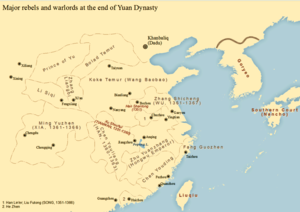
La révolte des Turbans rouges est un ensemble de rébellions de la fin de la dynastie Yuan, mongole, en Chine qui en précipitèrent la chute. On la fait traditionnellement débuter en 1351 par le soulèvement au Hebei et en Anhui de Han Shantong et Liu Futong, chefs d’une secte de la lignée du Lotus blanc. Elle doit son nom aux foulards rouges que leurs troupes portaient. Des chefs rebelles se réclamant du mouvement — en fait des seigneurs de guerre indépendants — se déclarèrent bientôt dans d’autres régions de Chine. Durant près de 20 ans, les Turbans rouges bataillent aussi bien entre eux que contre les troupes mongoles et leurs alliés locaux. Les généraux Yuan eux-mêmes se détachent progressivement du pouvoir central à partir de 1354, combattant plus pour leur propre compte que pour celui de l’empereur. Zhu Yuanzhang, qui rejoint le mouvement en 1352, sortira vainqueur de la mêlée et fondera en 1368 la dynastie Ming après la prise de Dadu.